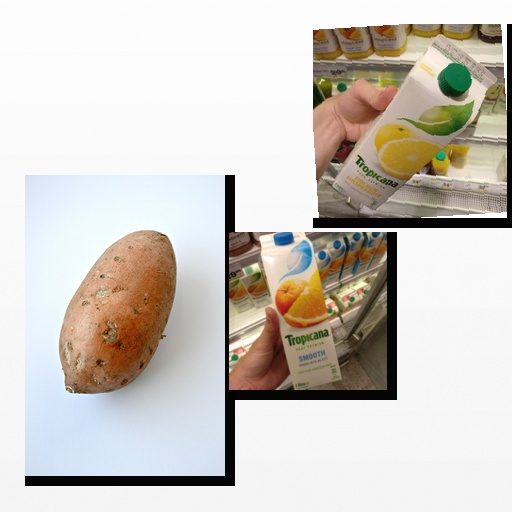
Food items: potato, grapefruit_juice, mixed_juice